Karel Höger

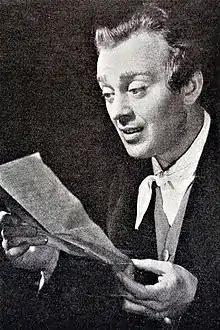
Höger in 1946

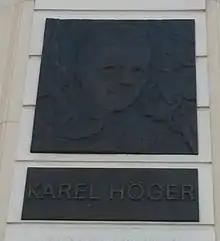
Memorial plaque to actor in Brno

Karel Höger (17 June 1909 – 4 May 1977) was a Czechoslovak film actor. He appeared in nearly 100 films between 1939 and 1977.